Newtown, New South Wales

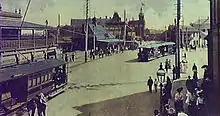
King Street and Newtown railway station from a coloured postcard. c.1906

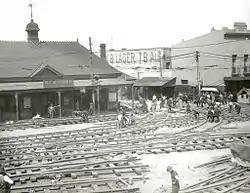
Relaying tram tracks in Newtown 1927

Newtown was established as a residential and farming area in the early 19th century. Nicholas Devine, the first principal superintendent of convicts called his property Burren Farm, after a region of County Clare in his native Ireland. Burren Farm would later become parts of Newtown and Macdonaldtown (now Erskineville).